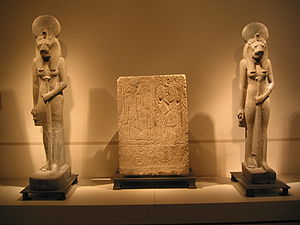
Sekhmet
To statuer af Sekhmet i det egyptiske museum i Berlin.
"Sekhmet eller Sakhmet var en egyptisk gudinde i skikkelse af en kvinde med løvindehoved. Over hovedet bar hun en solskive som viste hendes tilknytning til solguden Ra. Undertiden kan man dog også se hende kronet af uræusslangen med et ankhtegn i hånden. Hun var en af de ældst kendte egyptiske guddomme, og hendes navn er beslægtet med det egyptiske ord sekhem. ""Sekhmet"" kan oversættes som ""Den mægtige"", og hun var den frygtelige gudinde for krig og den brændende ørkensol.